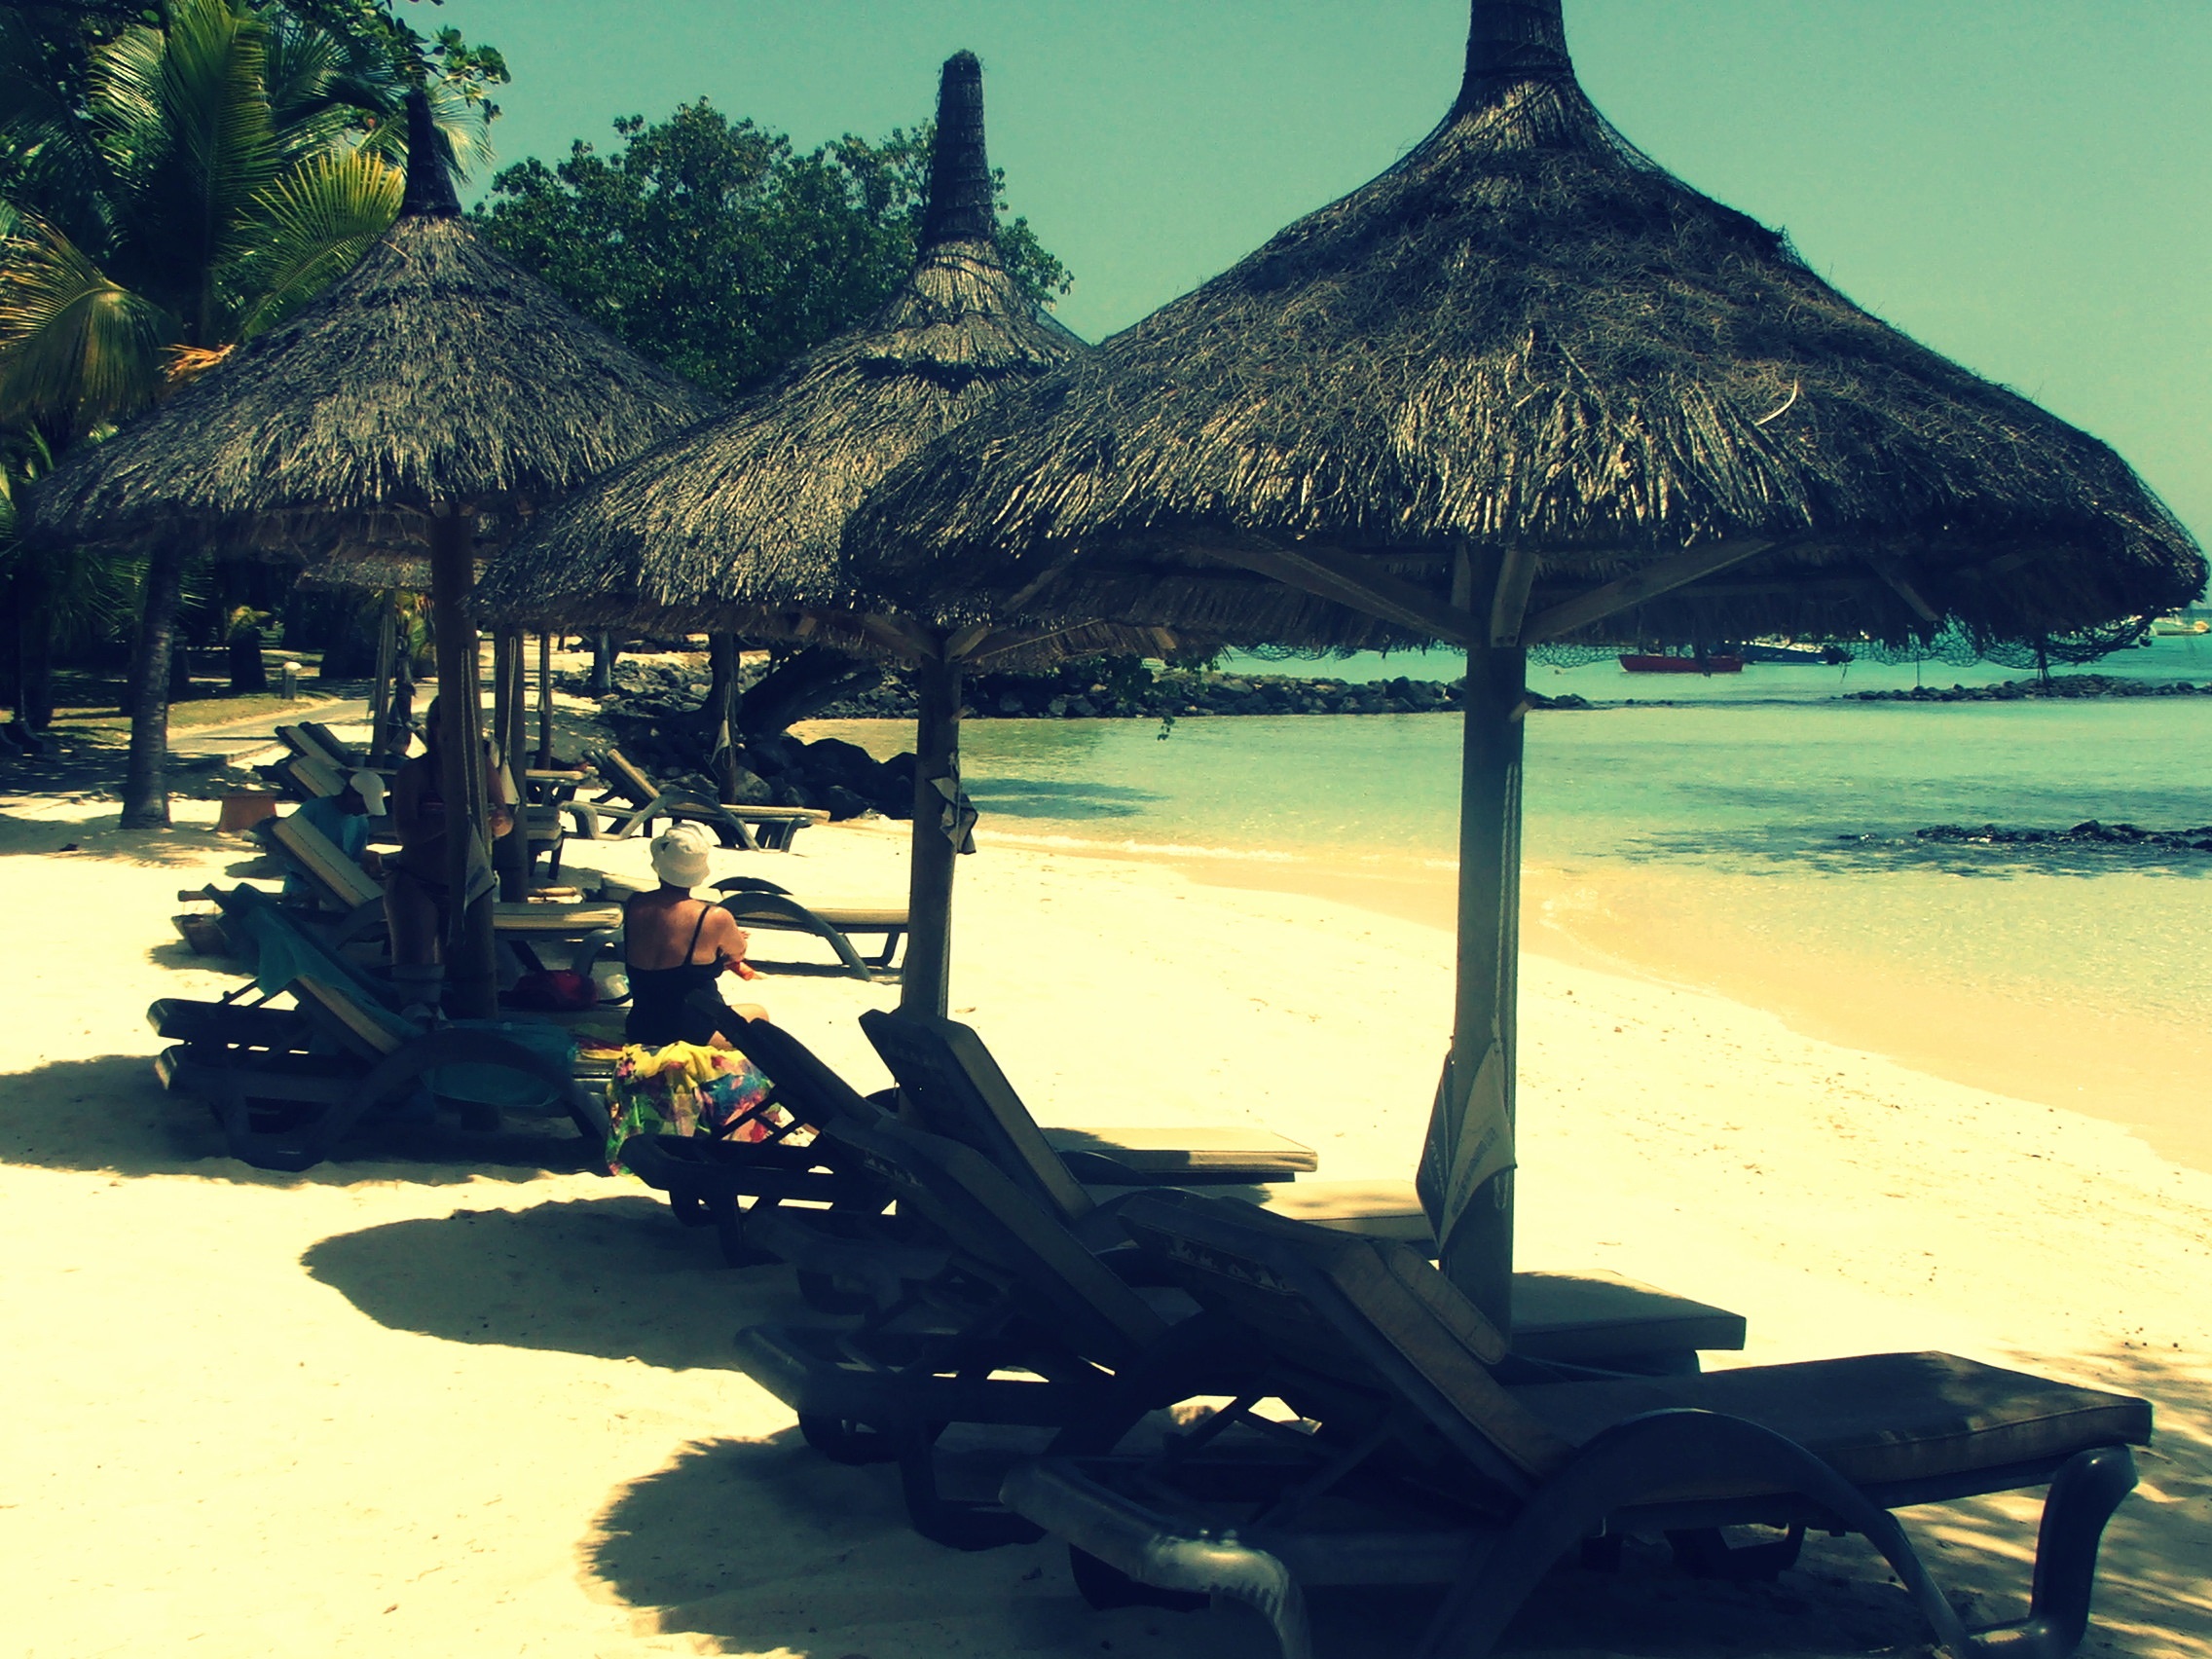
beach, sea, coast, tree, vacation, travel, bay, body of water, tropics, arecales